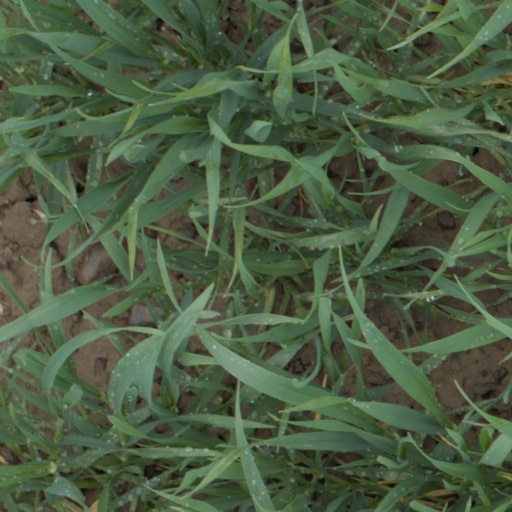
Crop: wheat